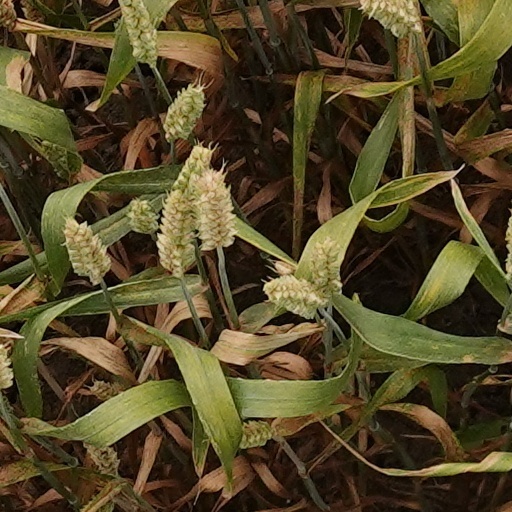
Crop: wheat